Faugh A Ballagh

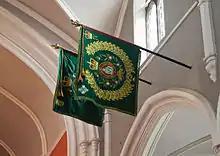
Regimental colours of the 4th Battalion Royal Irish Regiment in St. Macartin's Cathedral carrying the motto

' (also written ') is a battle cry of Irish origin, meaning "clear the way". The spelling is an 18th-century anglicization of the Irish language phrase , also written . Its first recorded use as a regimental motto was by the 87th (Prince of Wales's Irish) Regiment of Foot (who later became the Royal Irish Fusiliers) in 1798. It remains the motto of the Royal Irish Regiment today.